Spanish Americans

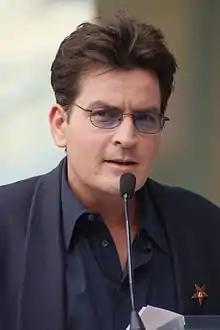
Charlie Sheen, an American actor

"Little Spain" was a Spanish American neighborhood in the New York City borough of Manhattan during the 20th century.